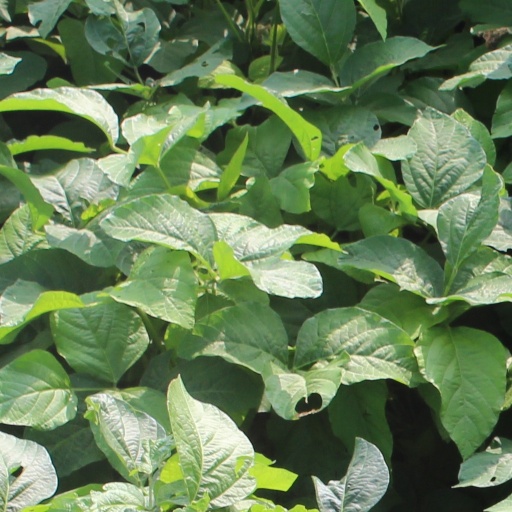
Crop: soybean